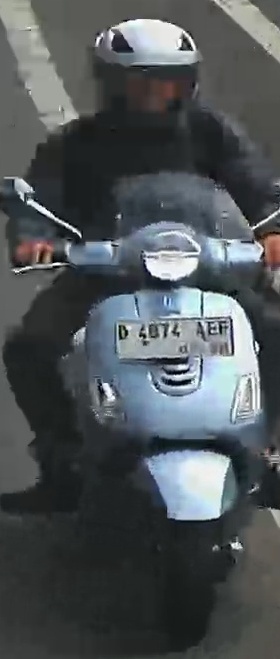
person-with-helmet: 1
person-without-helmet: 0